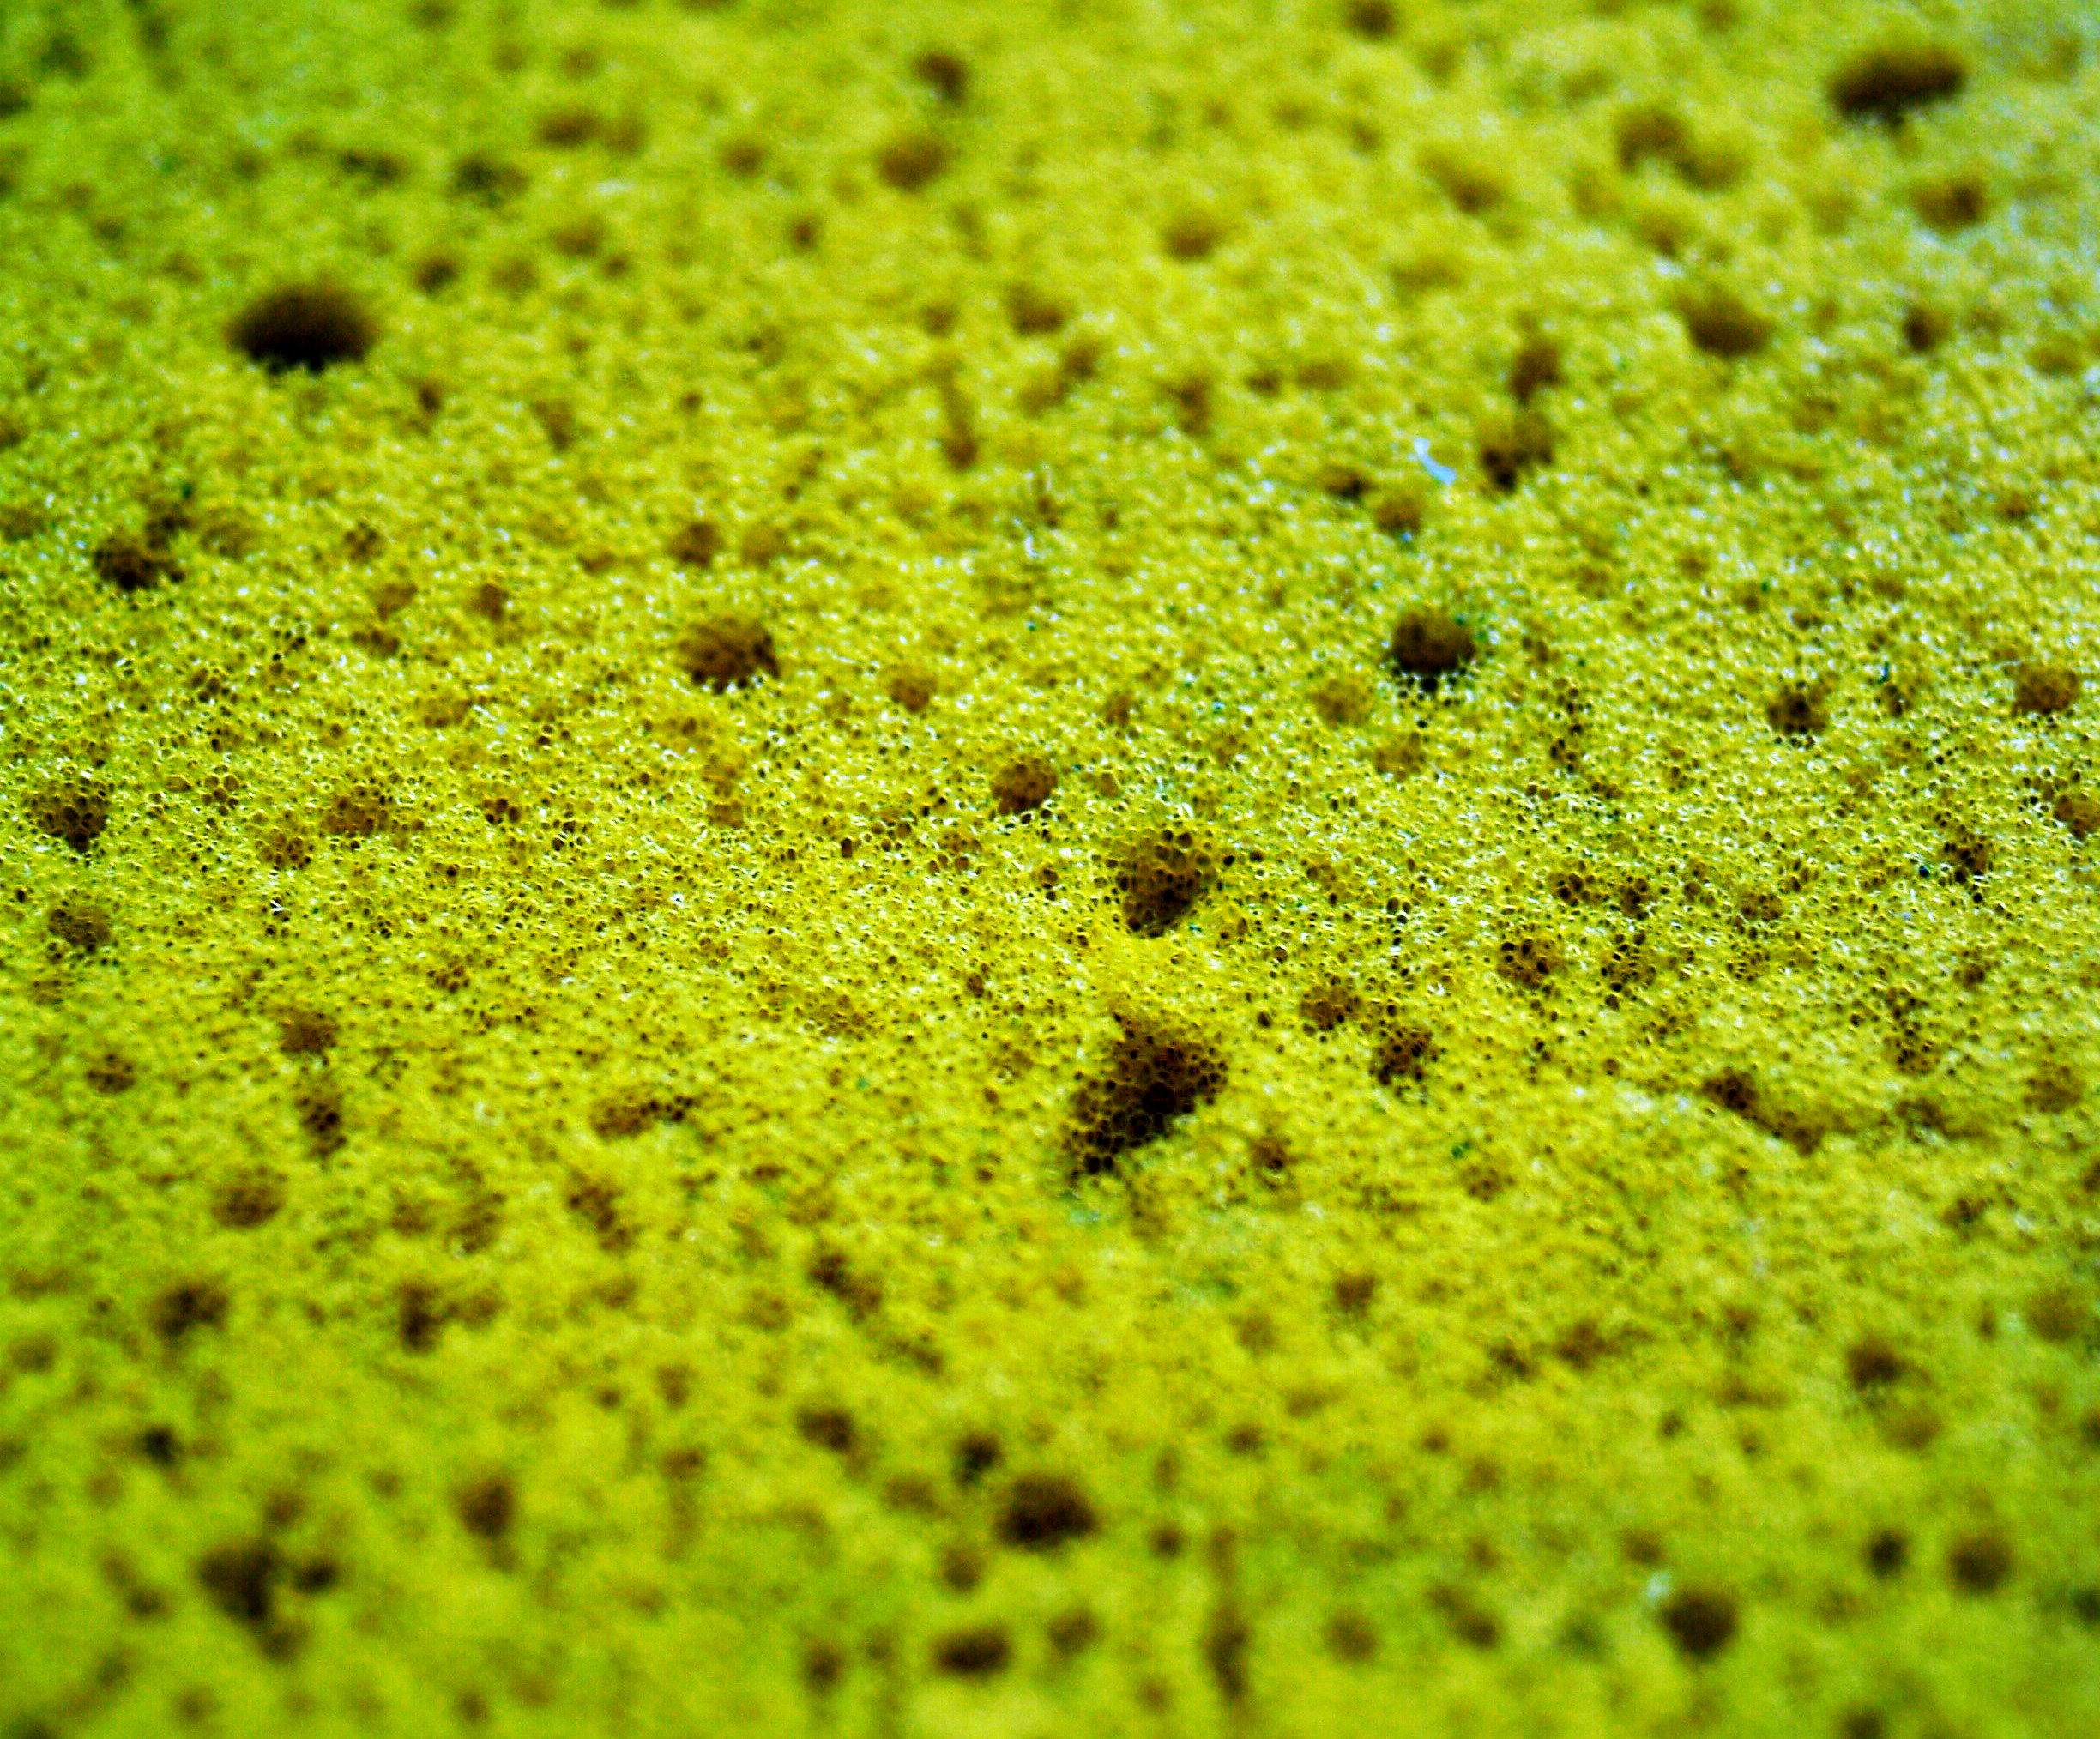
grass, utensil, plant, lawn, texture, leaf, flower, isolated, moss, pollen, green, equipment, produce, clean, housework, wash, soil, object, yellow, flora, sponge, algae, soft, bath, bathing, household, accessory, hygiene, macro photography, flowering plant, green algae, land plant, non vascular land plant, household sponge, bath sponge, cleaning sponge, yellow sponge